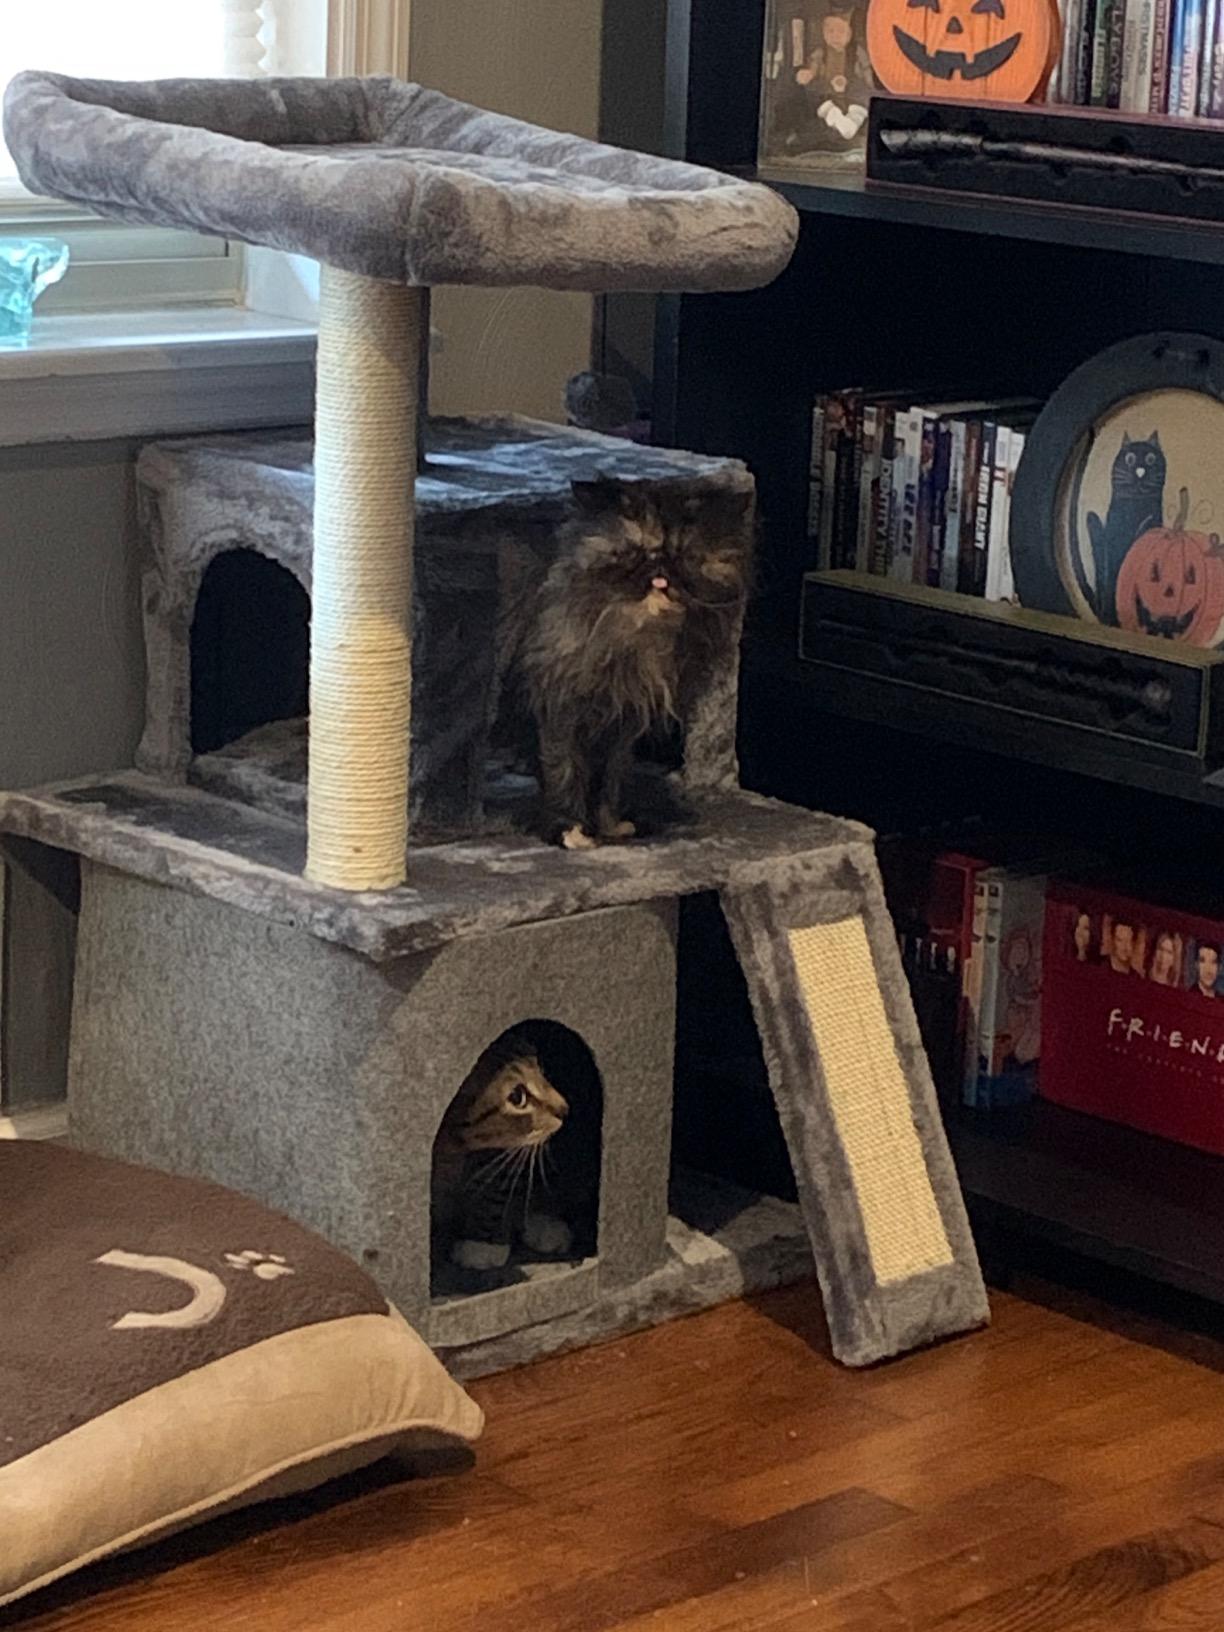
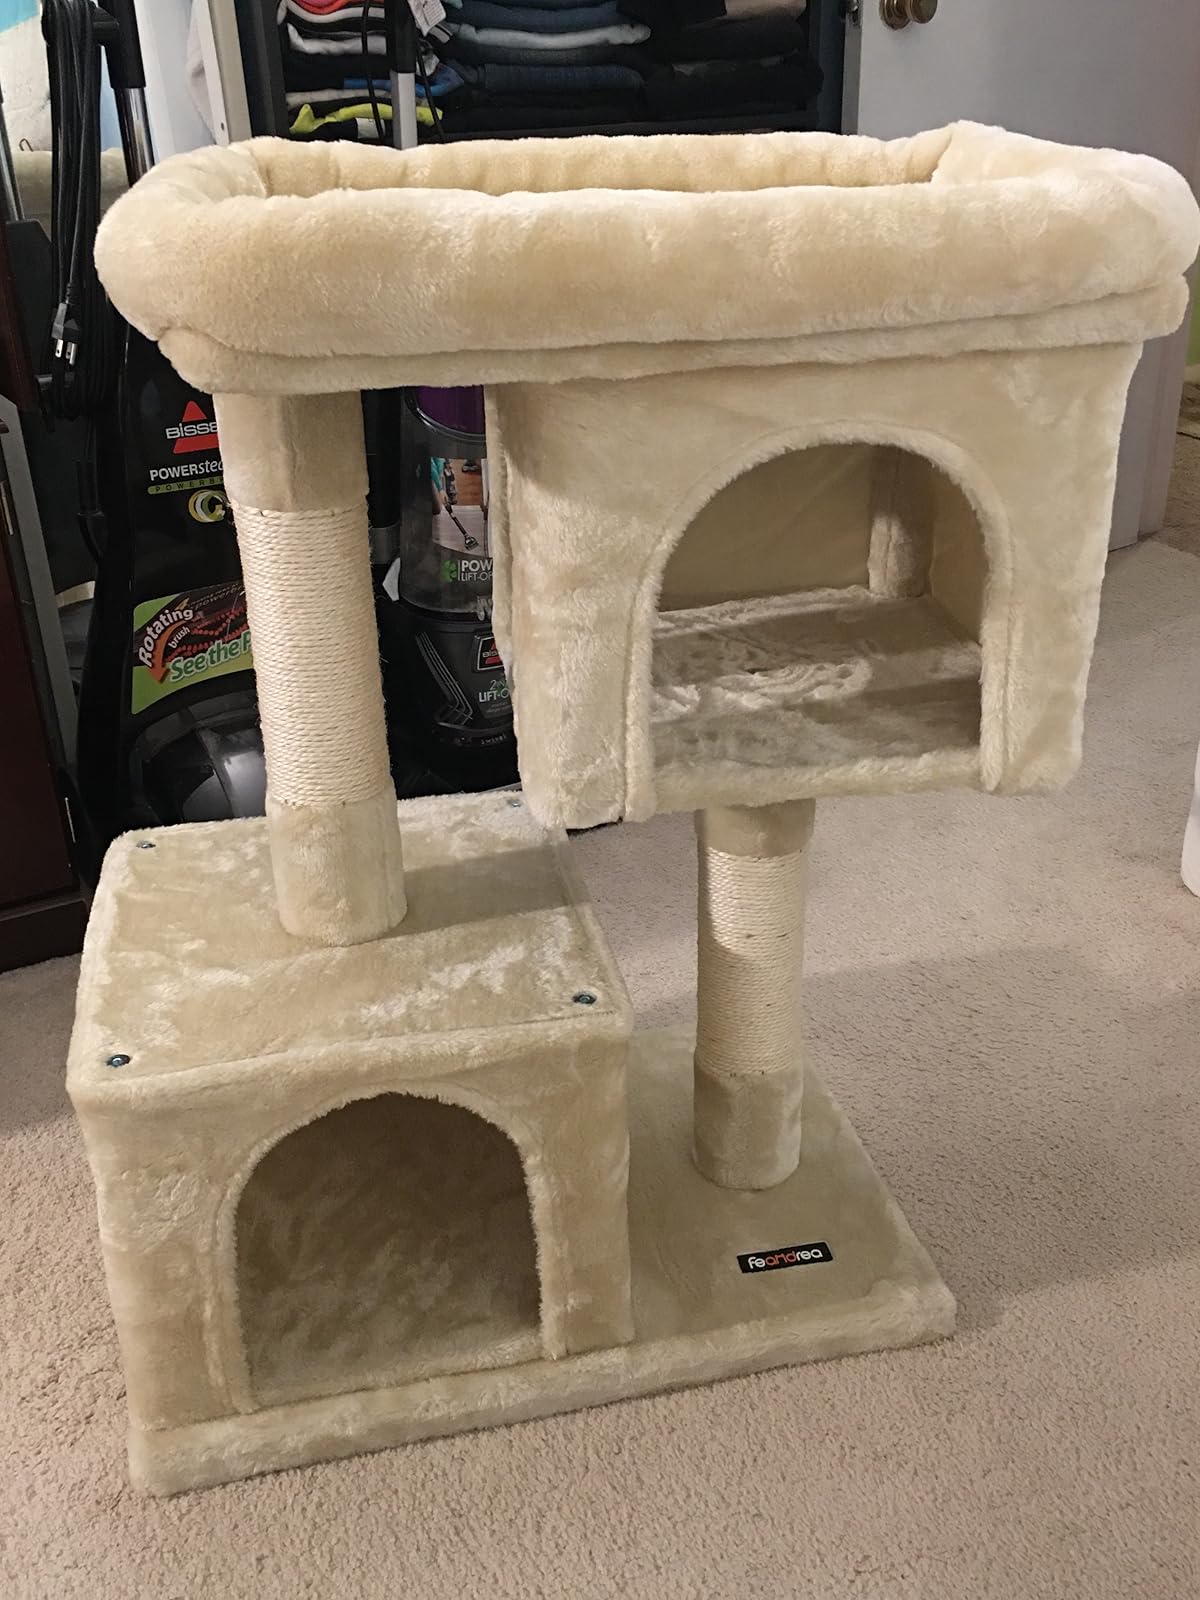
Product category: items_cat tree
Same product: no